Fars province

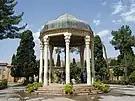
Shiraz

Due to the geographical characteristics of Fars and its proximity to the Persian Gulf, Fars has long been a residing area for various peoples and rulers of Iran. However, the tribes of Fars including, Mamasani Lurs, Khamseh and Kohkiluyeh have kept their native and unique cultures and lifestyles which constitute part of the cultural heritage of Iran attracting many tourists. Kurdish tribes include Uriad, Zangana, Chegini, Kordshuli and Kuruni.